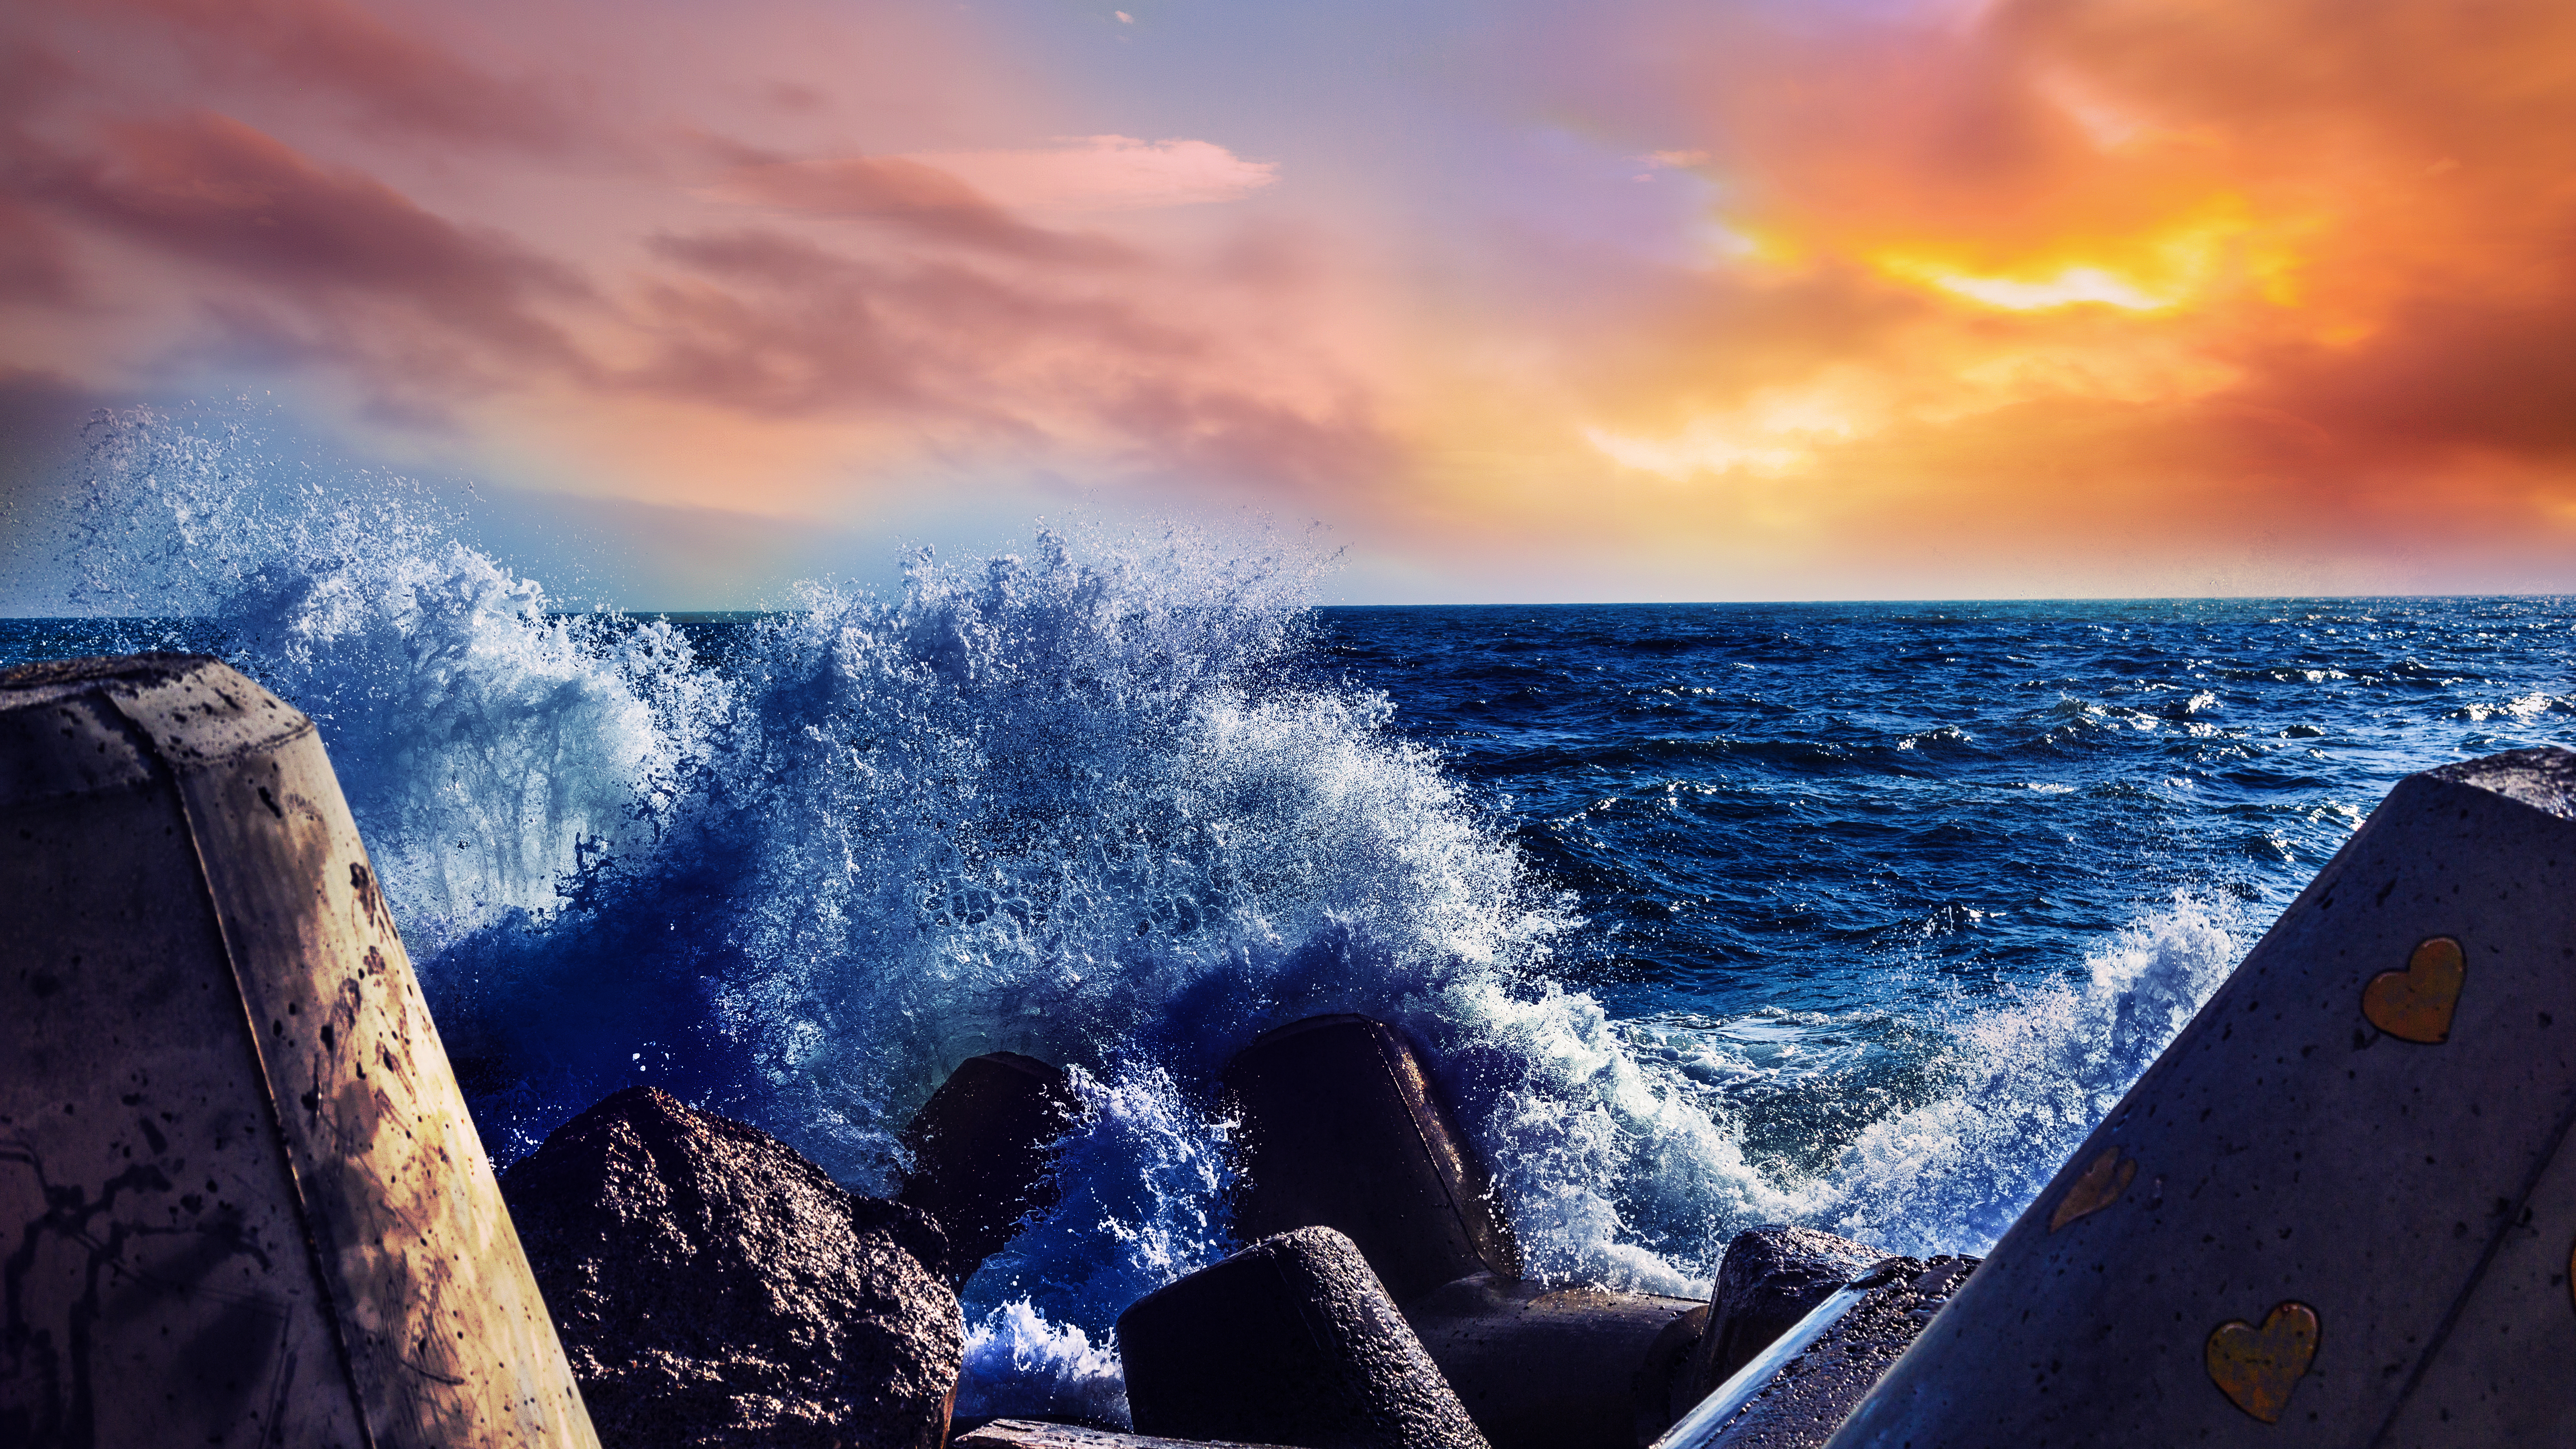
sea, coast, ocean, horizon, cloud, sky, sunrise, sunset, sunlight, morning, shore, wave, dawn, dusk, evening, reflection, blue, wind wave